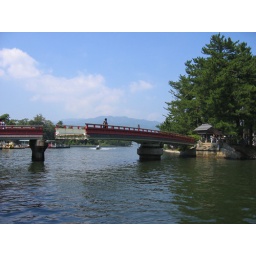
This bridge pivots around its center to allow boats to pass through. So random!!!